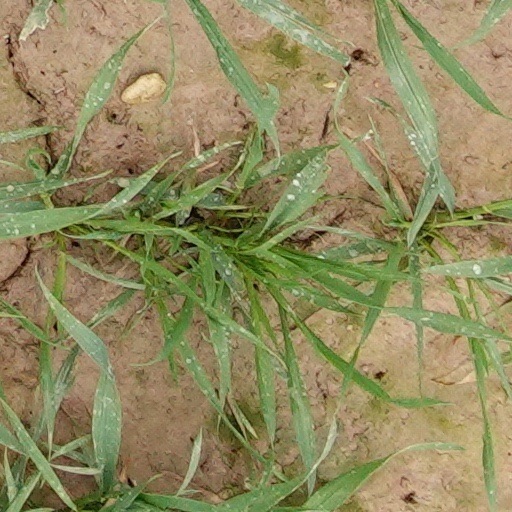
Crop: wheat